Rugby union positions

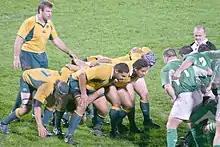
A scrum is preparing to engage. The front row consists of two props on either side of the hooker. The number eight can be seen standing up at the back, while the flankers are bound on the side.

The scrum-half (number 9) is the link between the forwards and the backs. They receive the ball from the line-out and remove the ball from the back of the scrum, usually passing it to the fly-half. They also feed the scrum. Along with the fly-half, they make many of the tactical decisions on the field. During general play, the scrum-half is generally the player who receives the ball from the forwards and passes it to the backs. They are good communicators, especially at directing the forwards around, and their aim is to provide the backs with clean ball. Good scrum-halves have an excellent pass, a good tactical kick and are deceptive runners. At defensive scrums they put pressure on the opposition scrum-half or defend the blindside. On defence in open play they generally cover for deep kicks after the ball has been passed wide. Traditionally, scrum-halves have been the smallest players on the team, but many modern scrum-halves are a similar size to the other players in the team.